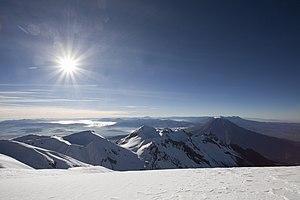
Le Nevado Chachani est, avec 6 057 m d’altitude, le plus haut des volcans de la région d'Arequipa dans le Sud du Pérou. Nommé localement El Chachani il est situé à 22 km du centre ville d'Arequipa. C’est un stratovolcan qui fait partie de la zone volcanique centrale des Andes.